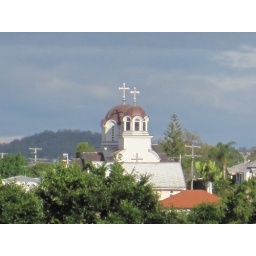
cute church near highgate hill